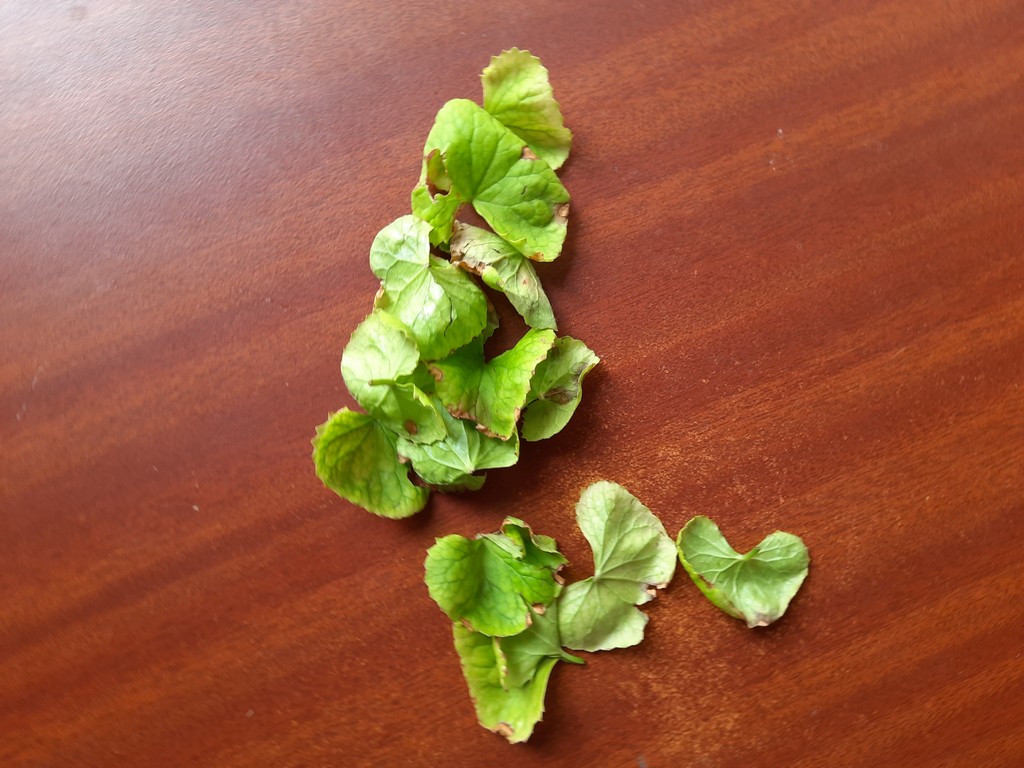
Label: Unhealthy